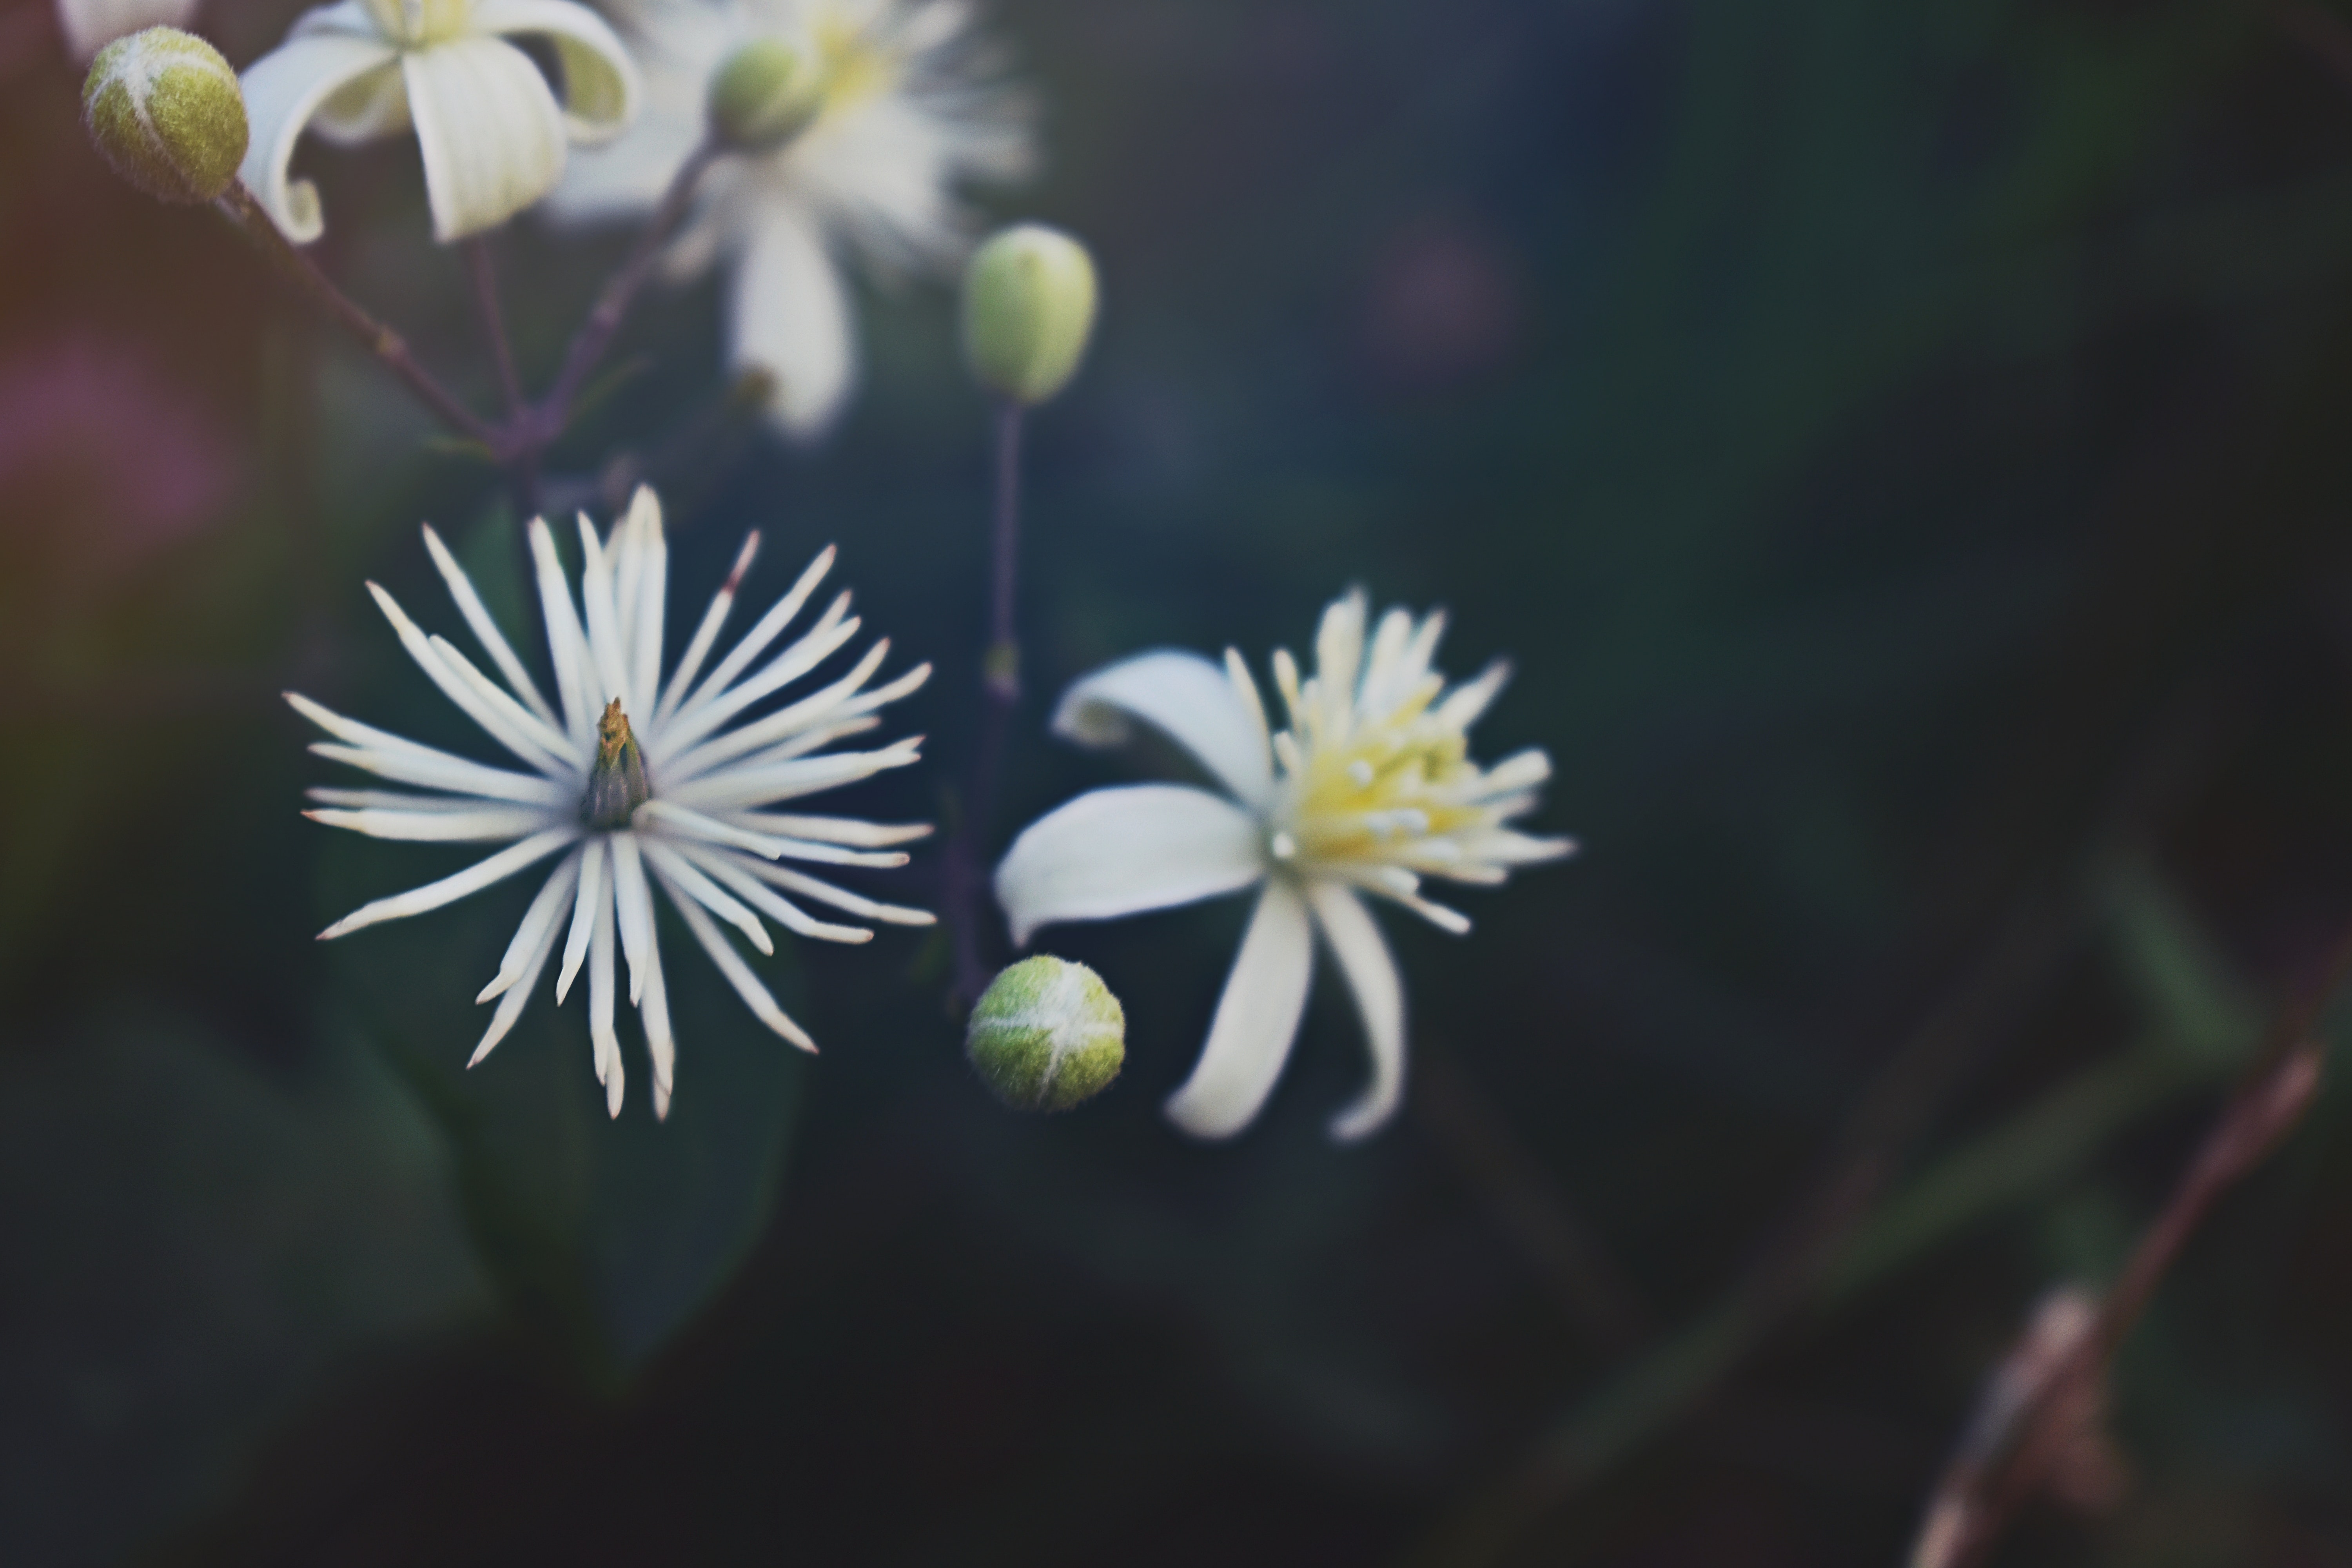
flower, white, plant, flowering plant, petal, botany, leaf, spring, wildflower, photography, macro photography, aster